Craig L. Rice

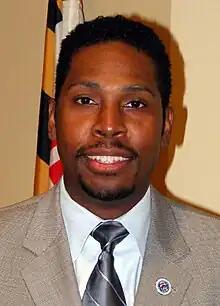

Craig Lamont Rice (born September 27, 1972) is an American politician and former member of the Montgomery County Council, serving from 2010 to 2022. Elected in 2006 to the Maryland House of Delegates, he served one four-year term and represented District 15 in western and northern Montgomery County.